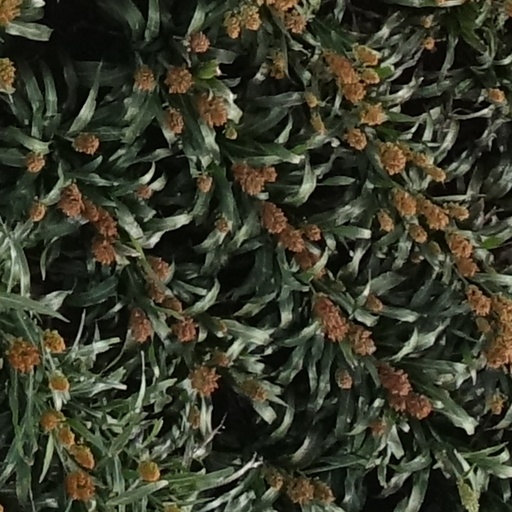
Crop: sorghum